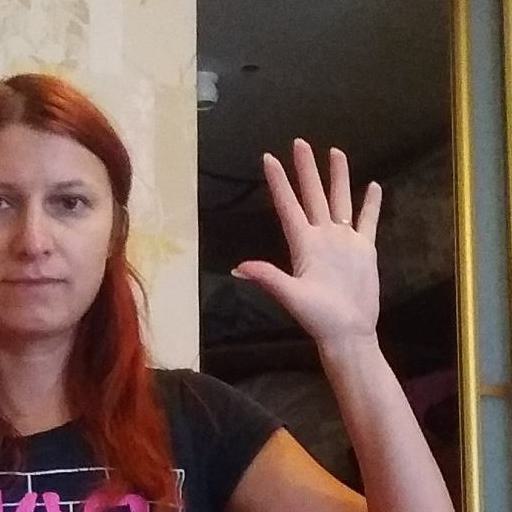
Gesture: palm